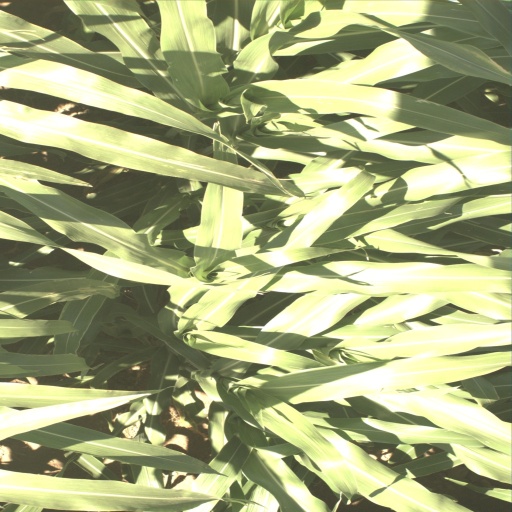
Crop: sorghum